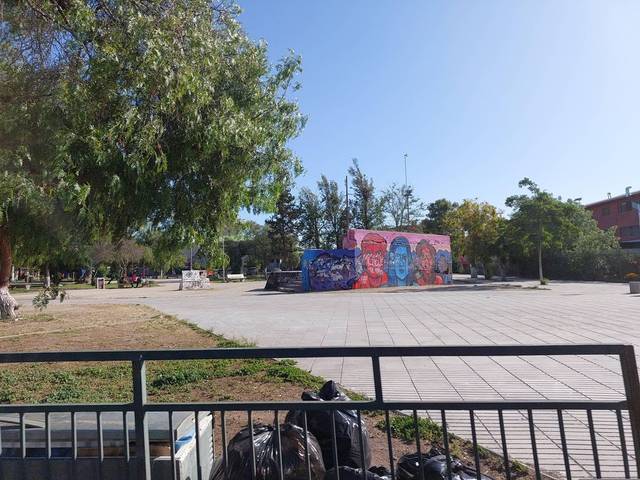
Region: Chile
Coordinates: -33.502, -70.676